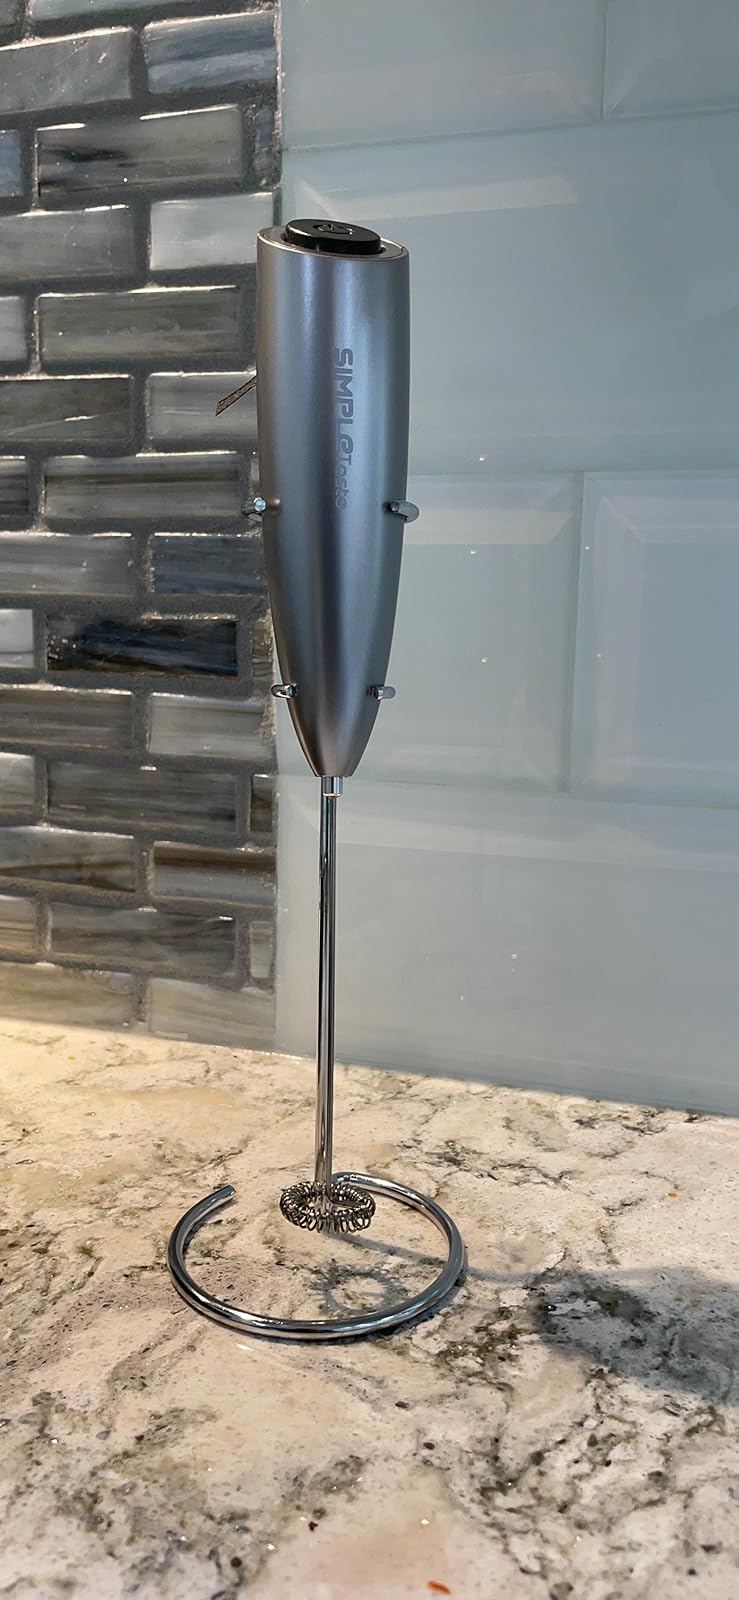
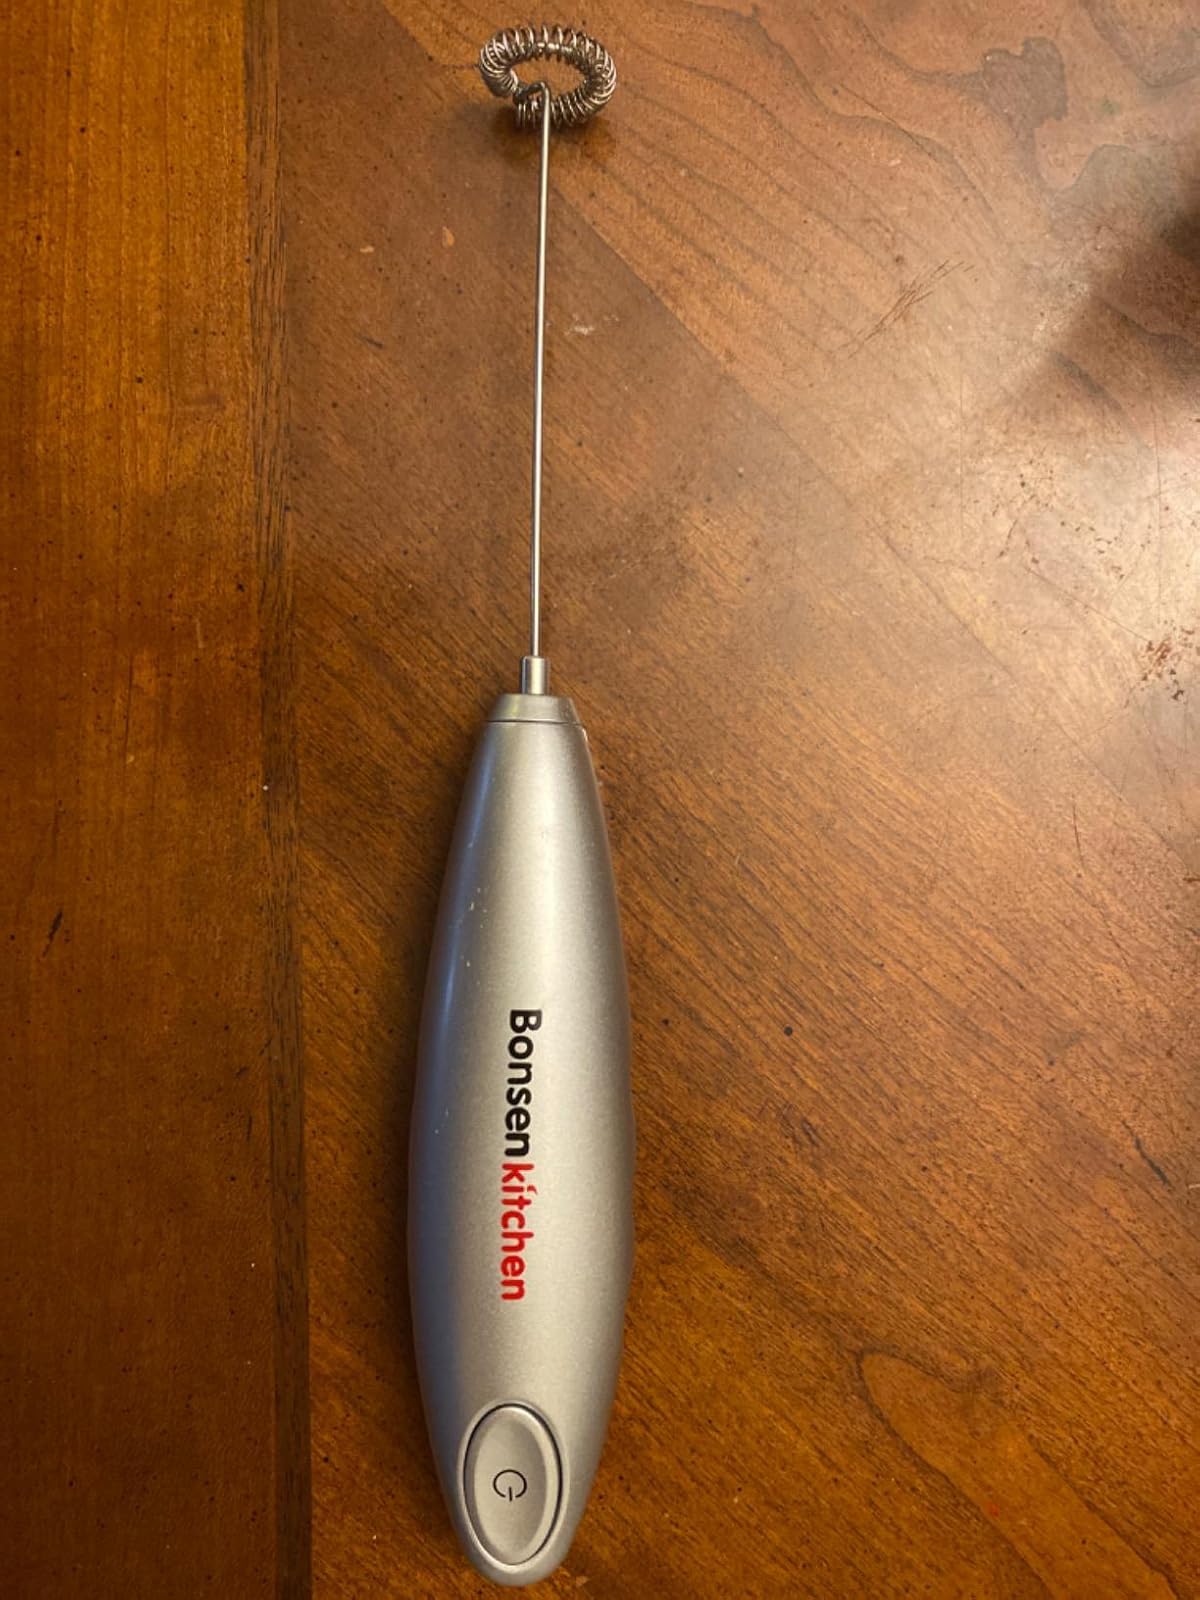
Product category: items_mixer
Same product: no